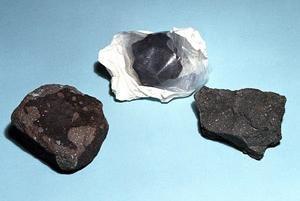
Les chondrites CI ou chondrites du type CI, parfois appelées chondrites C1, sont des météorites pierreuses appartenant aux chondrites carbonées. De toutes les météorites, leur composition chimique montre la plus grande affinité avec l'abondance élémentaire du Soleil.